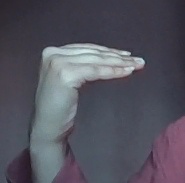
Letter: haa